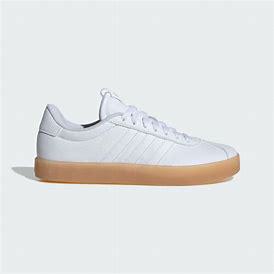
Brand: Adidas
Model: VL Court 3